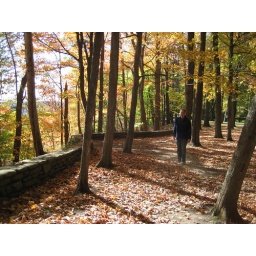
Letchworth State Park, Upstate New York, fall 2008, stone wall overlooking the gorge with a hiker in the distance